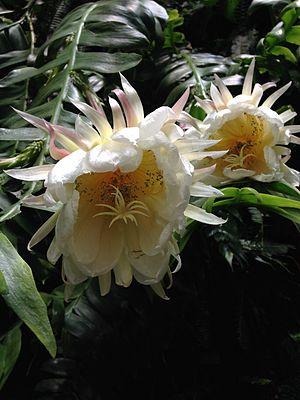
Selenicereus est un genre botanique de la famille des Cactaceae.